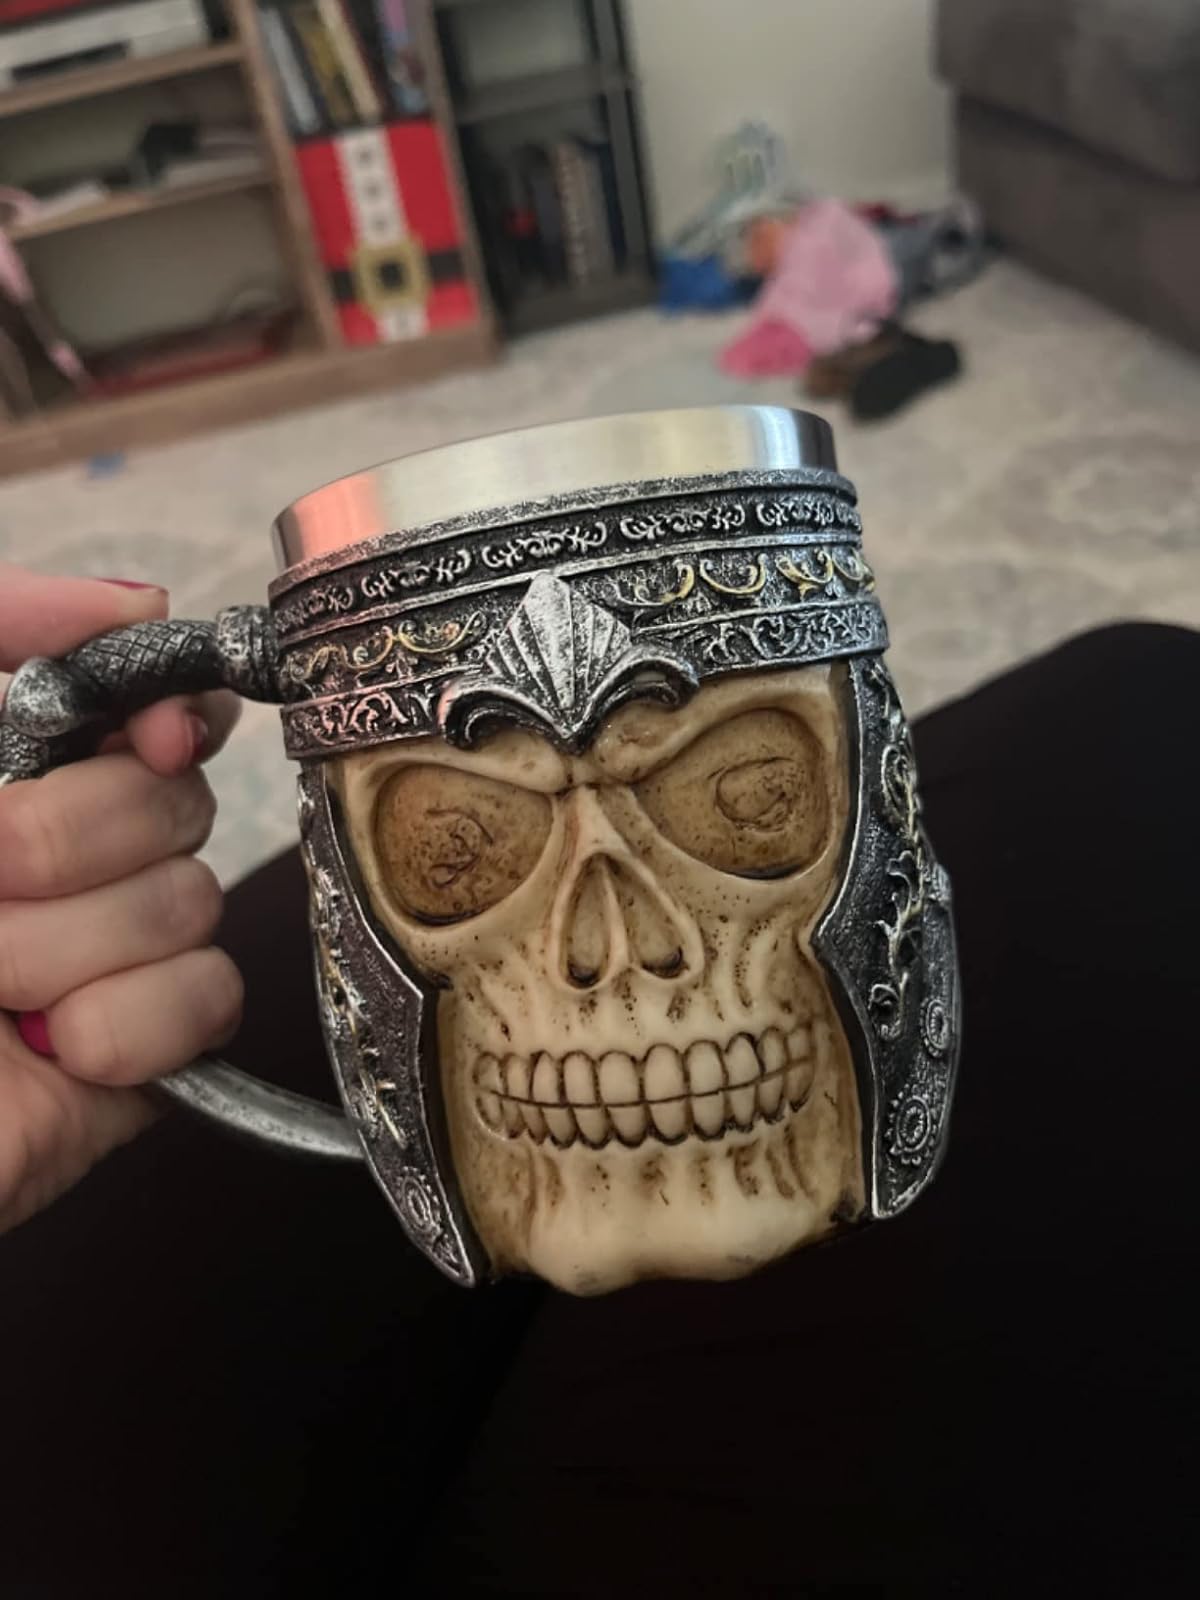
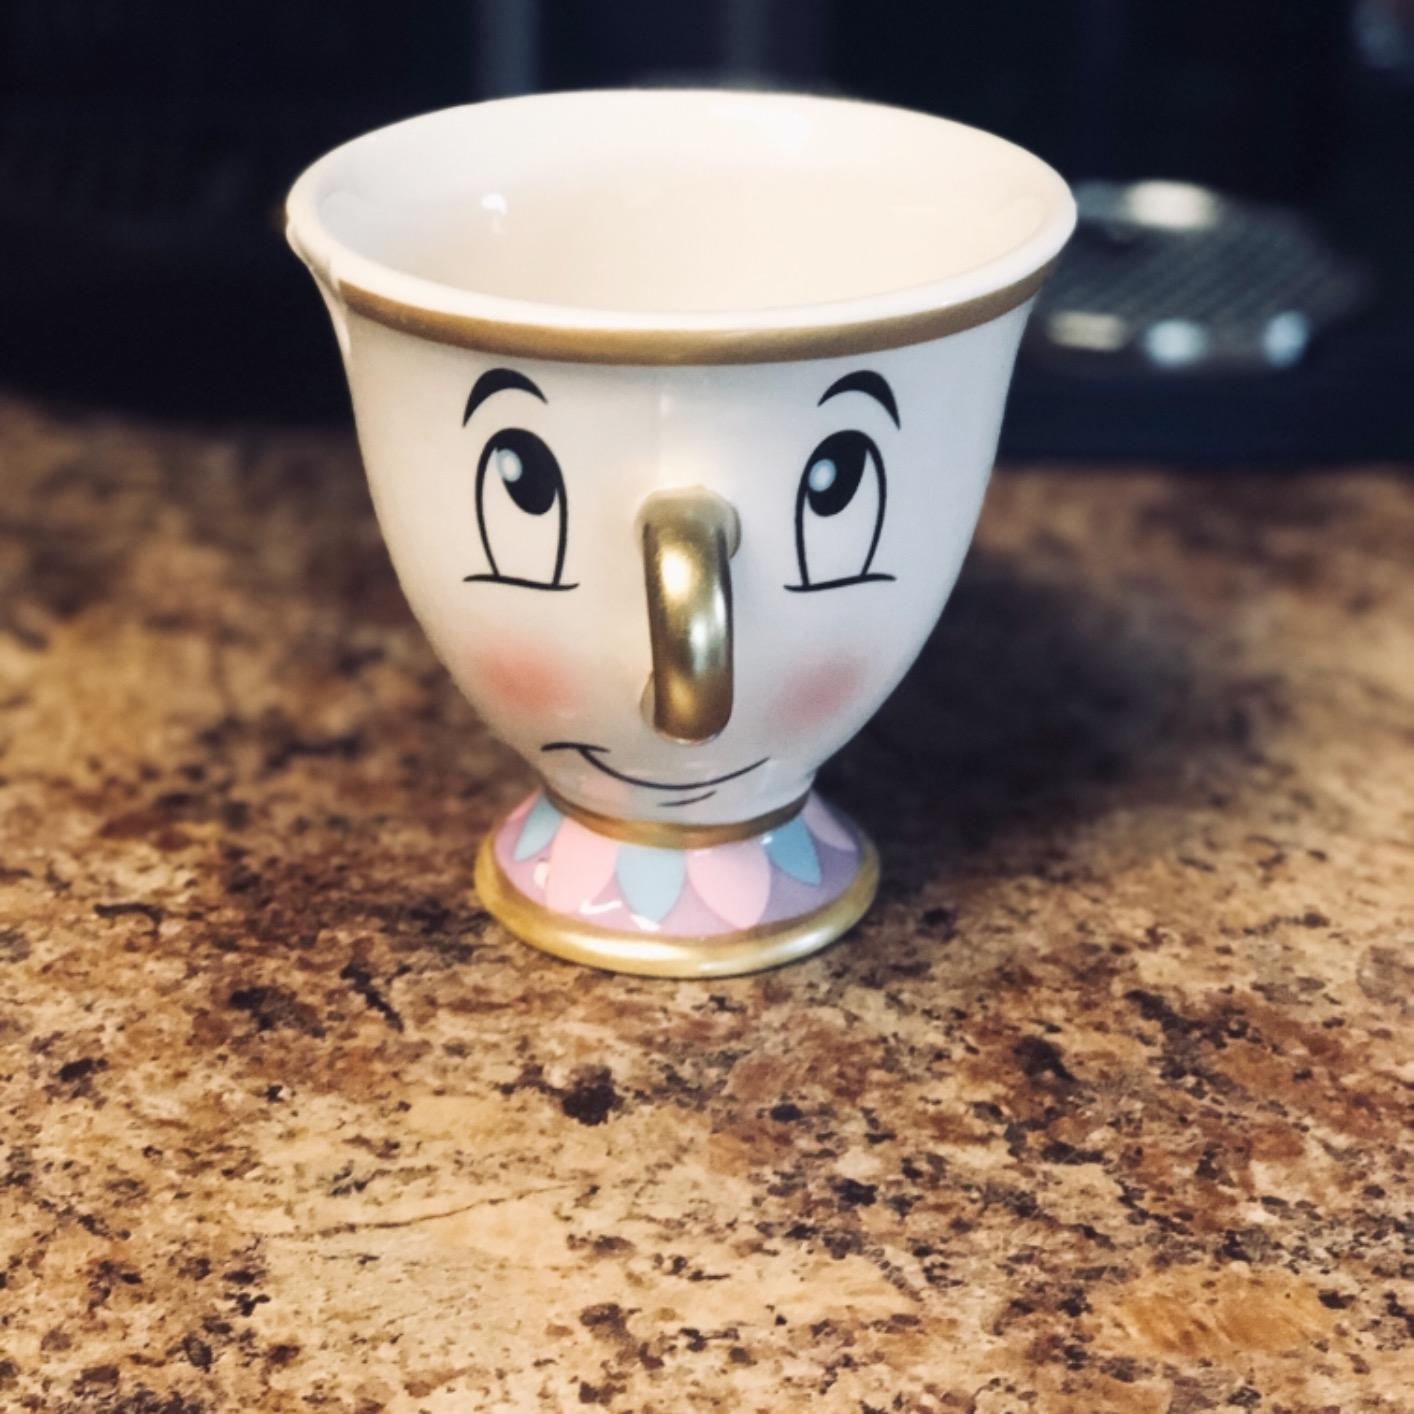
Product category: items_mug
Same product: no